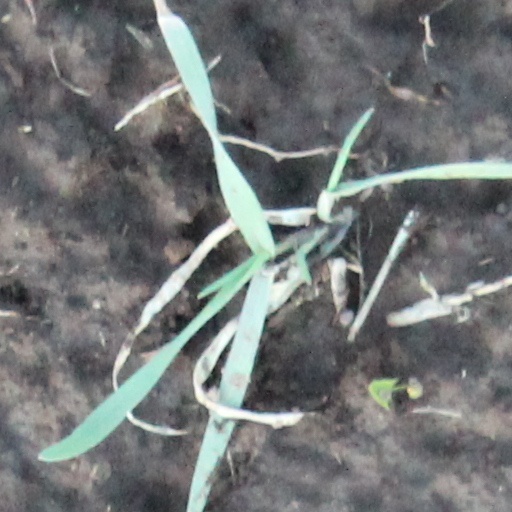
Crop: wheat